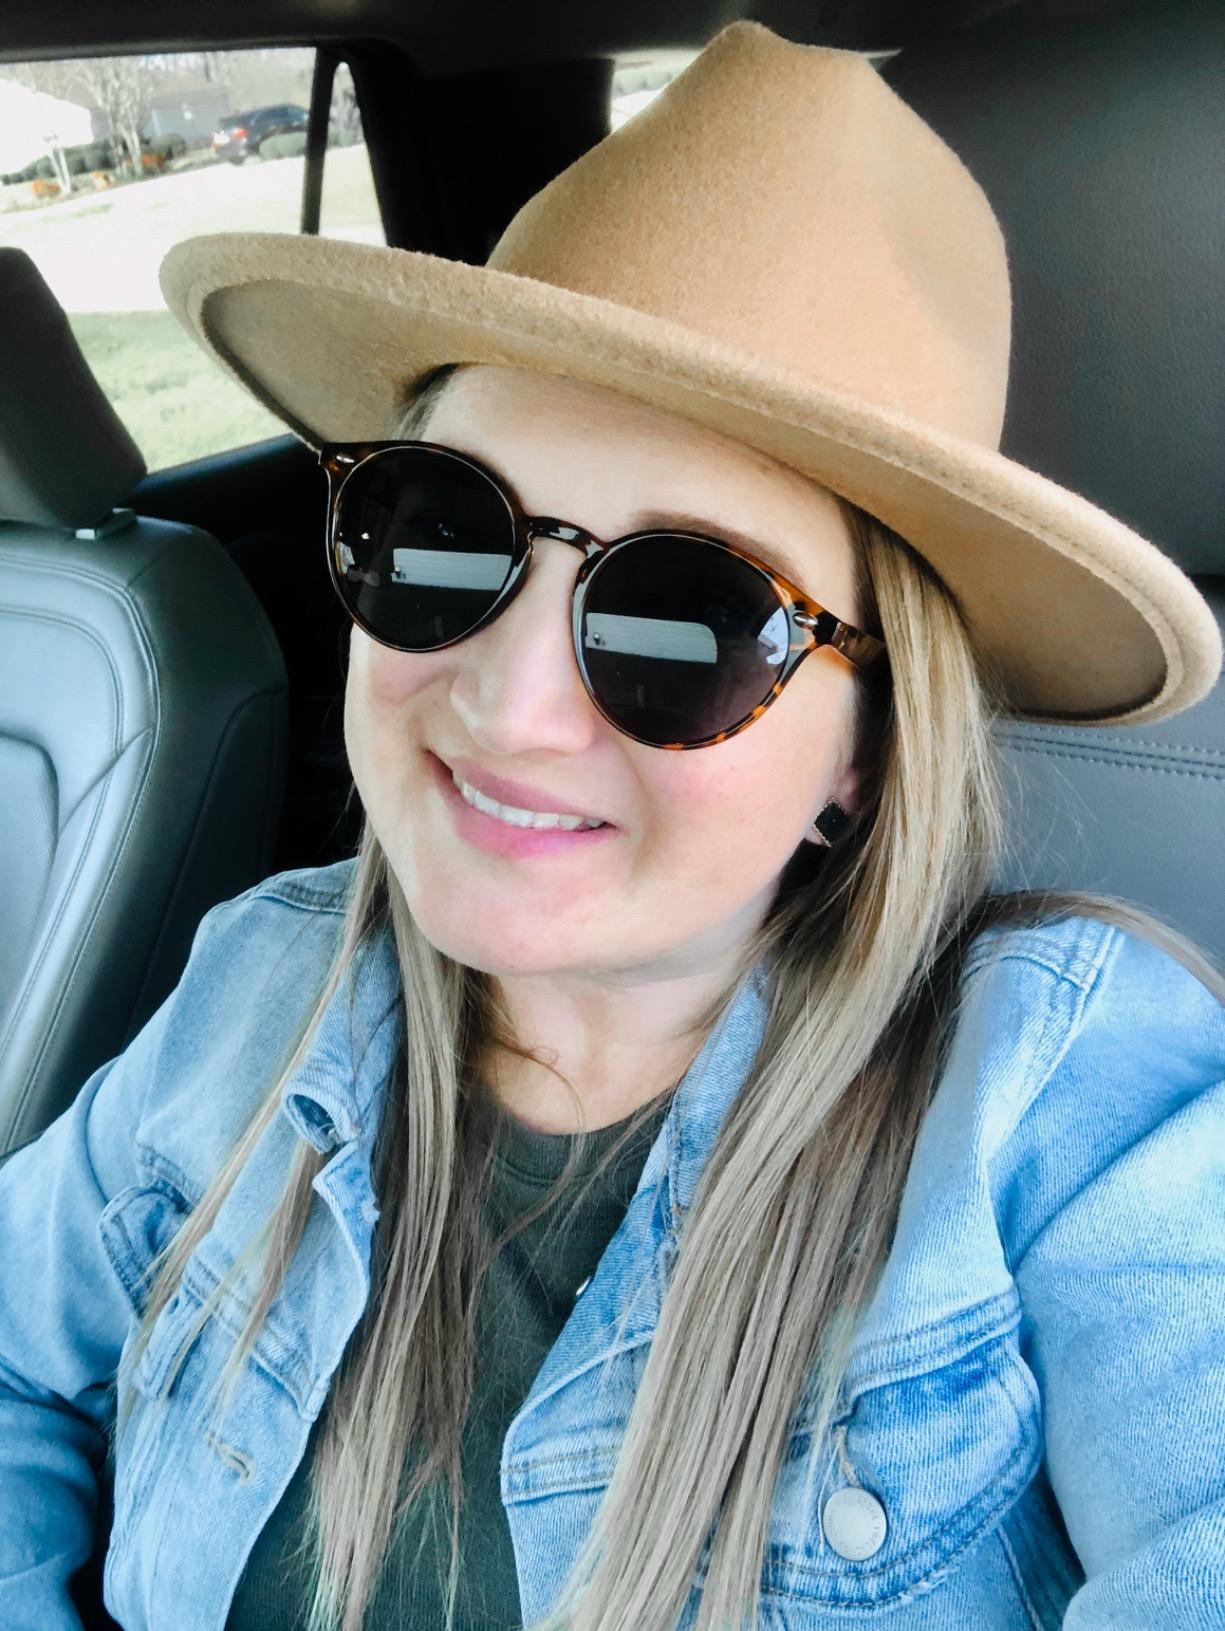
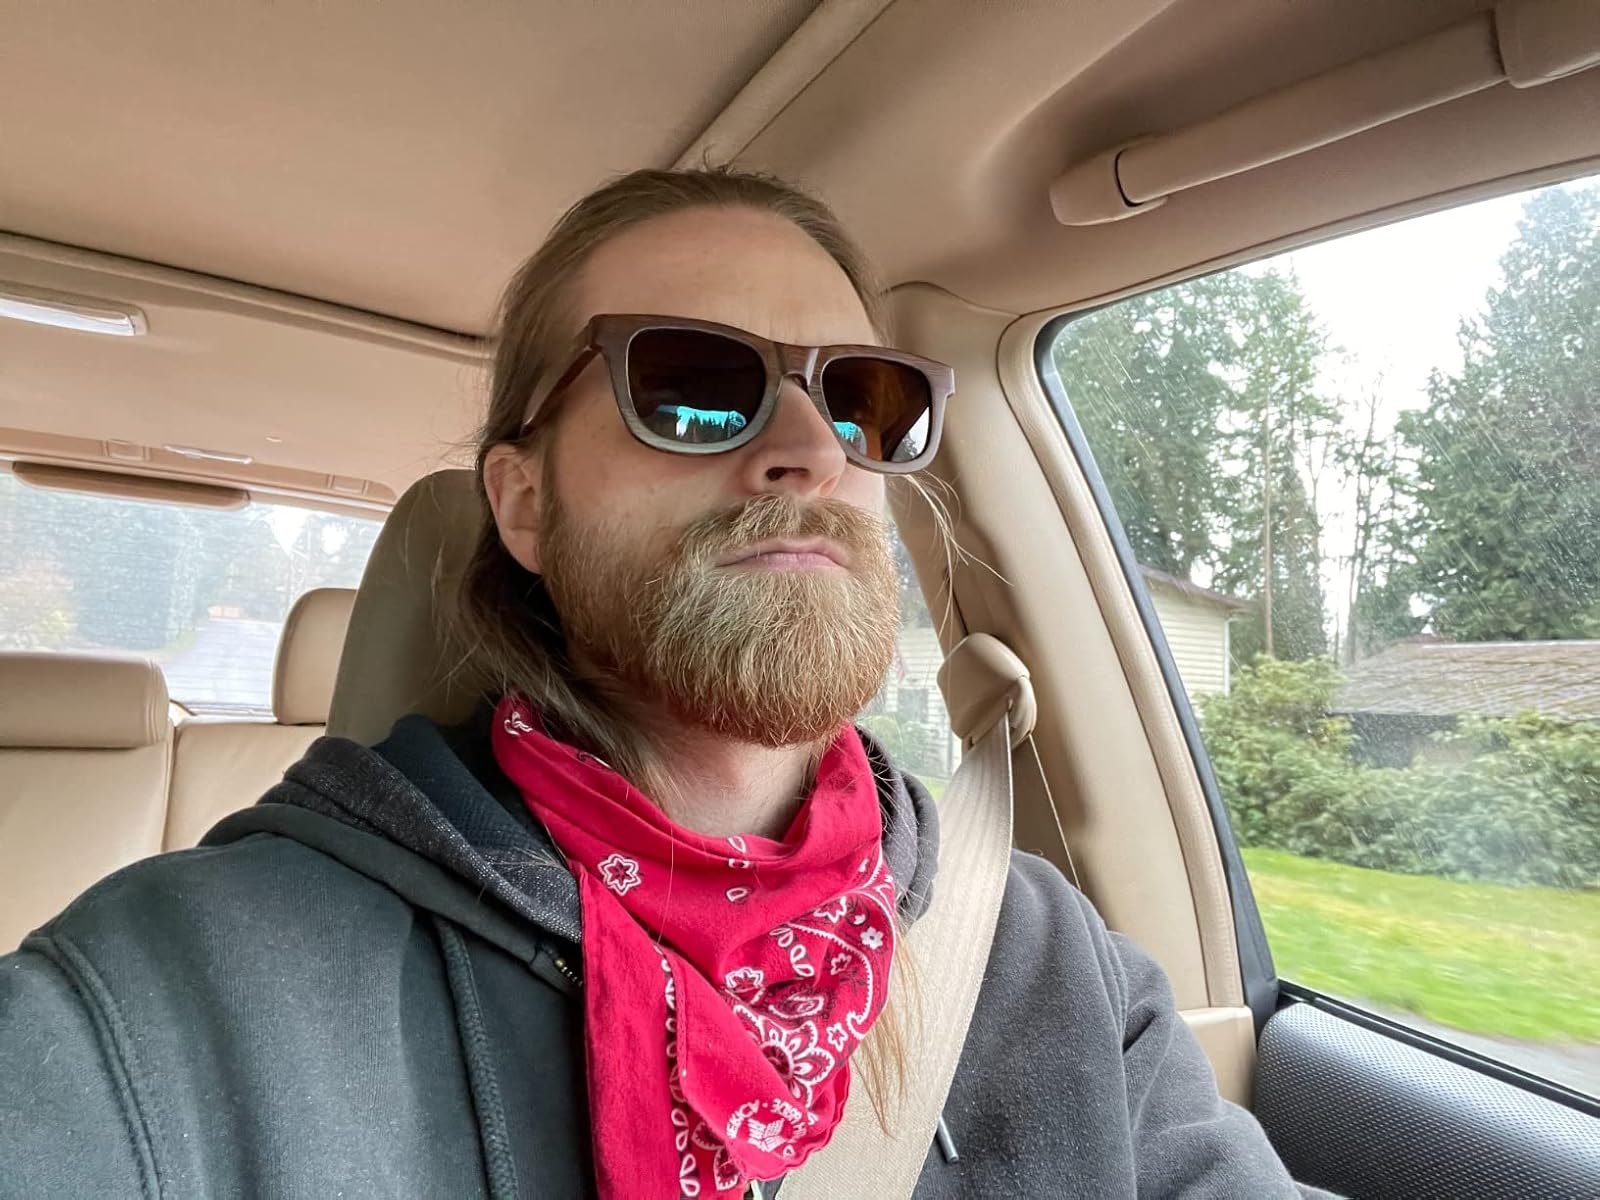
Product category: accessories_sunglasses
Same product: no